Republican Guard (Democratic Republic of the Congo)

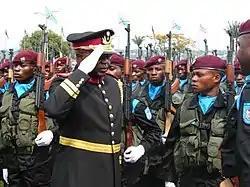
Members of the Republican Guard, wearing black uniforms and red berets, pictured with General Kisempia Sungilanga in 2006

On March 23–24, 2013, Guard troops fought off a rogue Mai Mai militia attack in the Katanga Province. The group, Mai Mai Kata Katanga, has been trying to establish the province as an independent state. The guardsmen in the area have been known to commit various crimes against the locals, and even some United Nations workers. During the December 2013 Kinshasa attacks members of the Republican Guard stationed in the capital fought off attacks by members of an extremist religious group. In March 2015, a court in the North Kivu region found a Republican Guard soldier guilty of murder and had him executed. It was also reported that 300 Republican Guards were deployed to the Central African Republic during the civil war in that country, around 2012–2013, to assist the falling government of President François Bozizé.